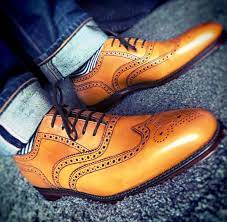
Label: Brogue